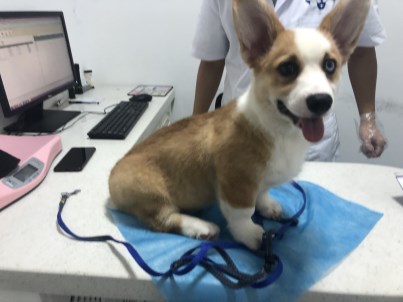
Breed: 2909-n000116-Cardigan